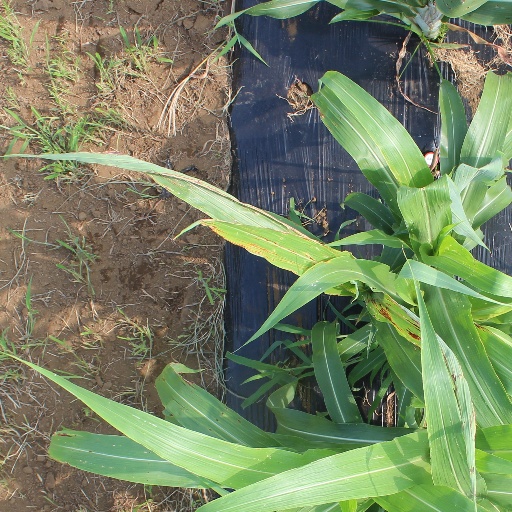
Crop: sorghum